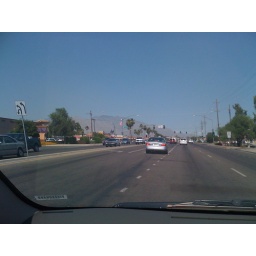
what you get to see from your car window when you drive in tucson